Cour de Justice de la République

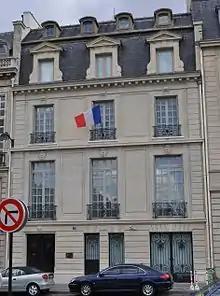
Building of the Cour de Justice in Paris

The Cour de Justice de la République (CJR, "Court of Justice of the Republic") is a special French court established to try cases of ministerial misconduct. Its remit only extends to government ministers (or former ministers) concerning offences committed in the exercise of their functions. It was instituted by President François Mitterrand on 27 July 1993 following the infected blood scandal, which saw three ministers, including then-Prime Minister Laurent Fabius, charged with manslaughter. Before that, ministers in France benefitted from a degree of judicial immunity. As of 2020, the court has formally charged ten ministers since it was established; five were found guilty.